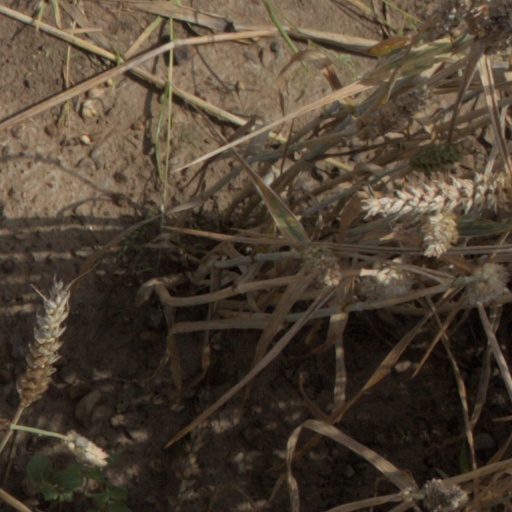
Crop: wheat